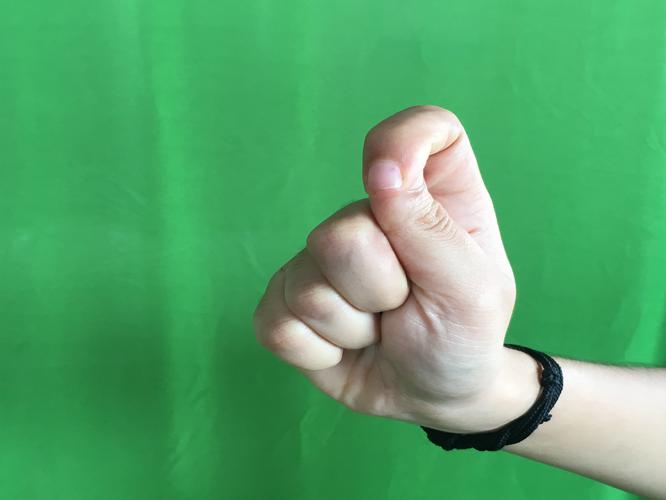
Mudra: Kapith
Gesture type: single_hand